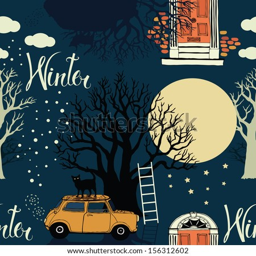
winter trees , doors , cars and a bright moon on a blue background